Miomir Kecmanović

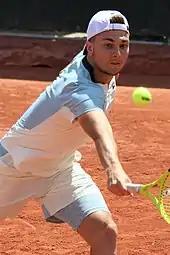
Kecmanović at the 2022 French Open

Kecmanović was initially set to play Novak Djokovic in the Australian Open. Due to Djokovic's visa issues and his COVID-19 vaccination status, that ultimately led to his deportation, Kecmanović instead faced Salvatore Caruso who was promoted to Djokovic's original position as a lucky loser. Kecmanovic defeated Caruso in straight sets, and advanced to the second round.